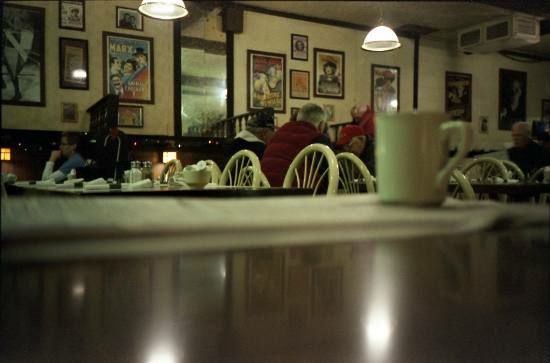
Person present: No